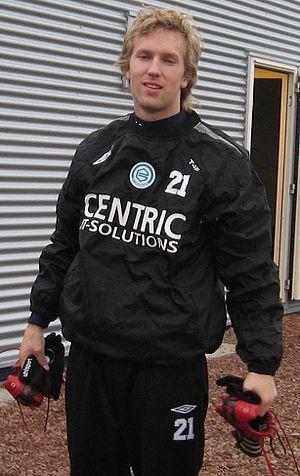
Rasmus Lindgren, né le 29 novembre 1984 à Landskrona, est un footballeur suédois qui joue actuellement au BK Häcken au poste de milieu de terrain.